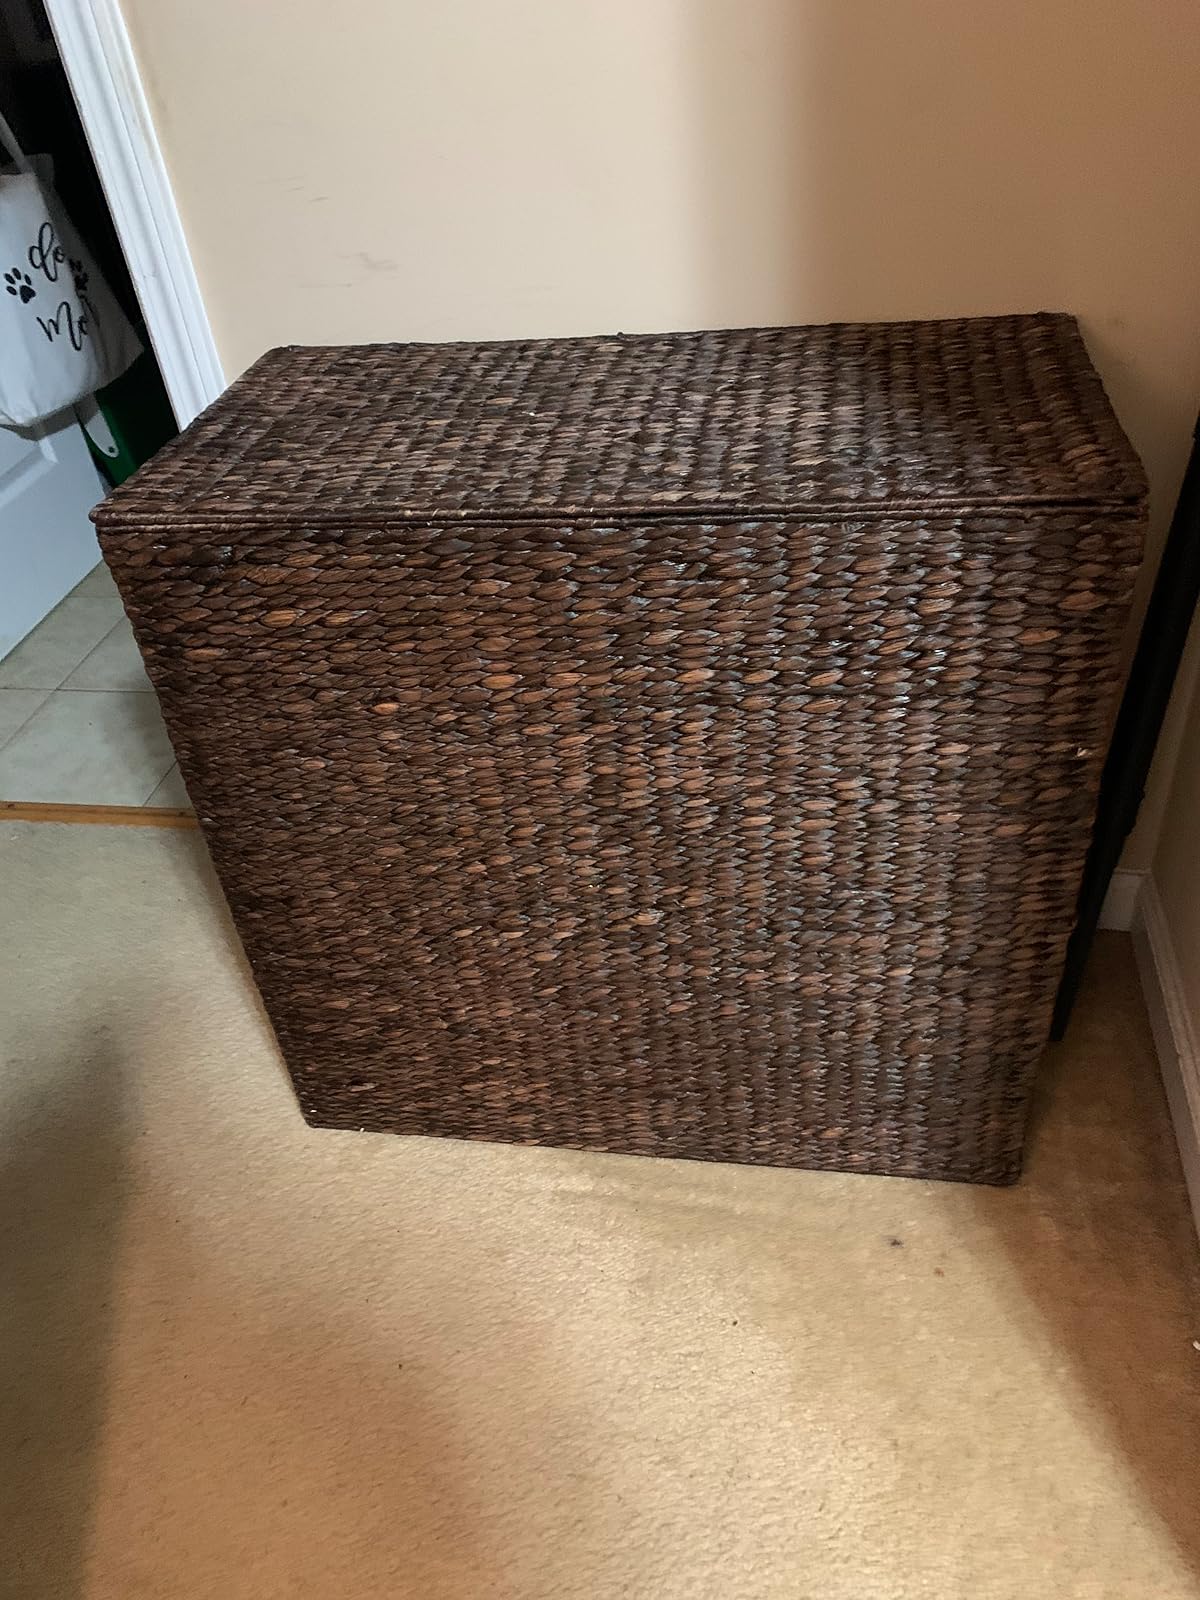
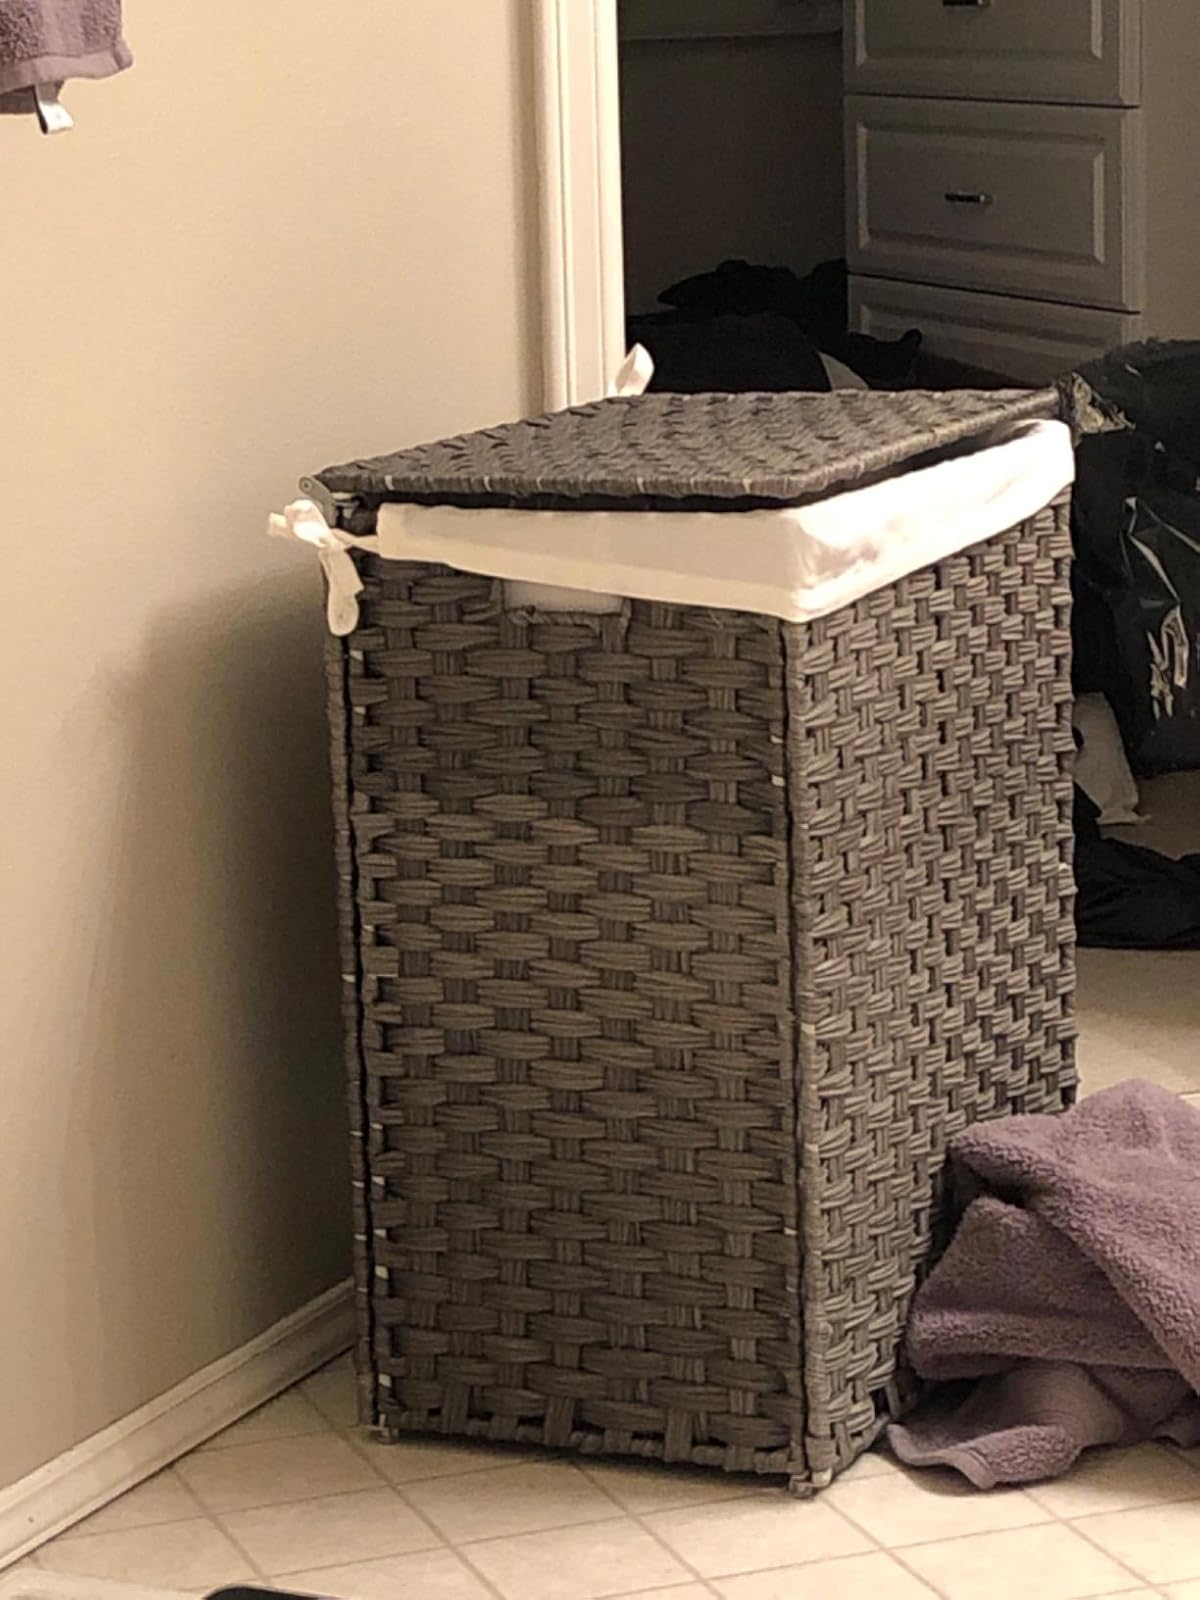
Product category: items_hamper
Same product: no